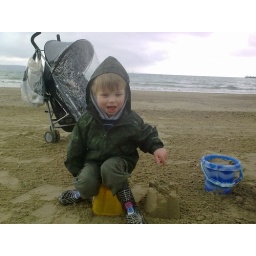
We're building sand castles in this miserable weather